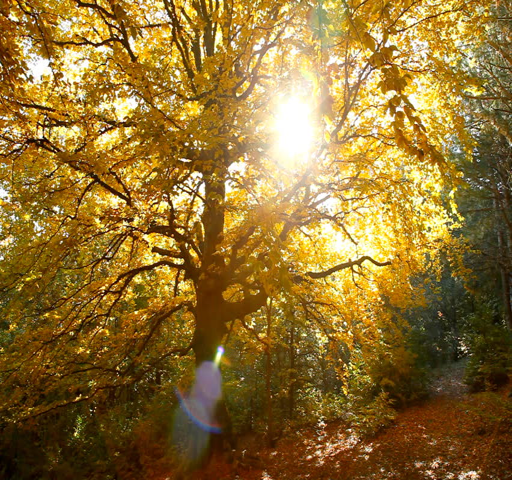
autumn trees in the park